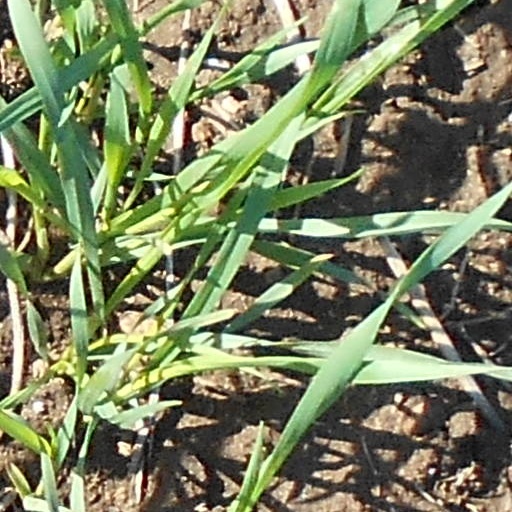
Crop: wheat